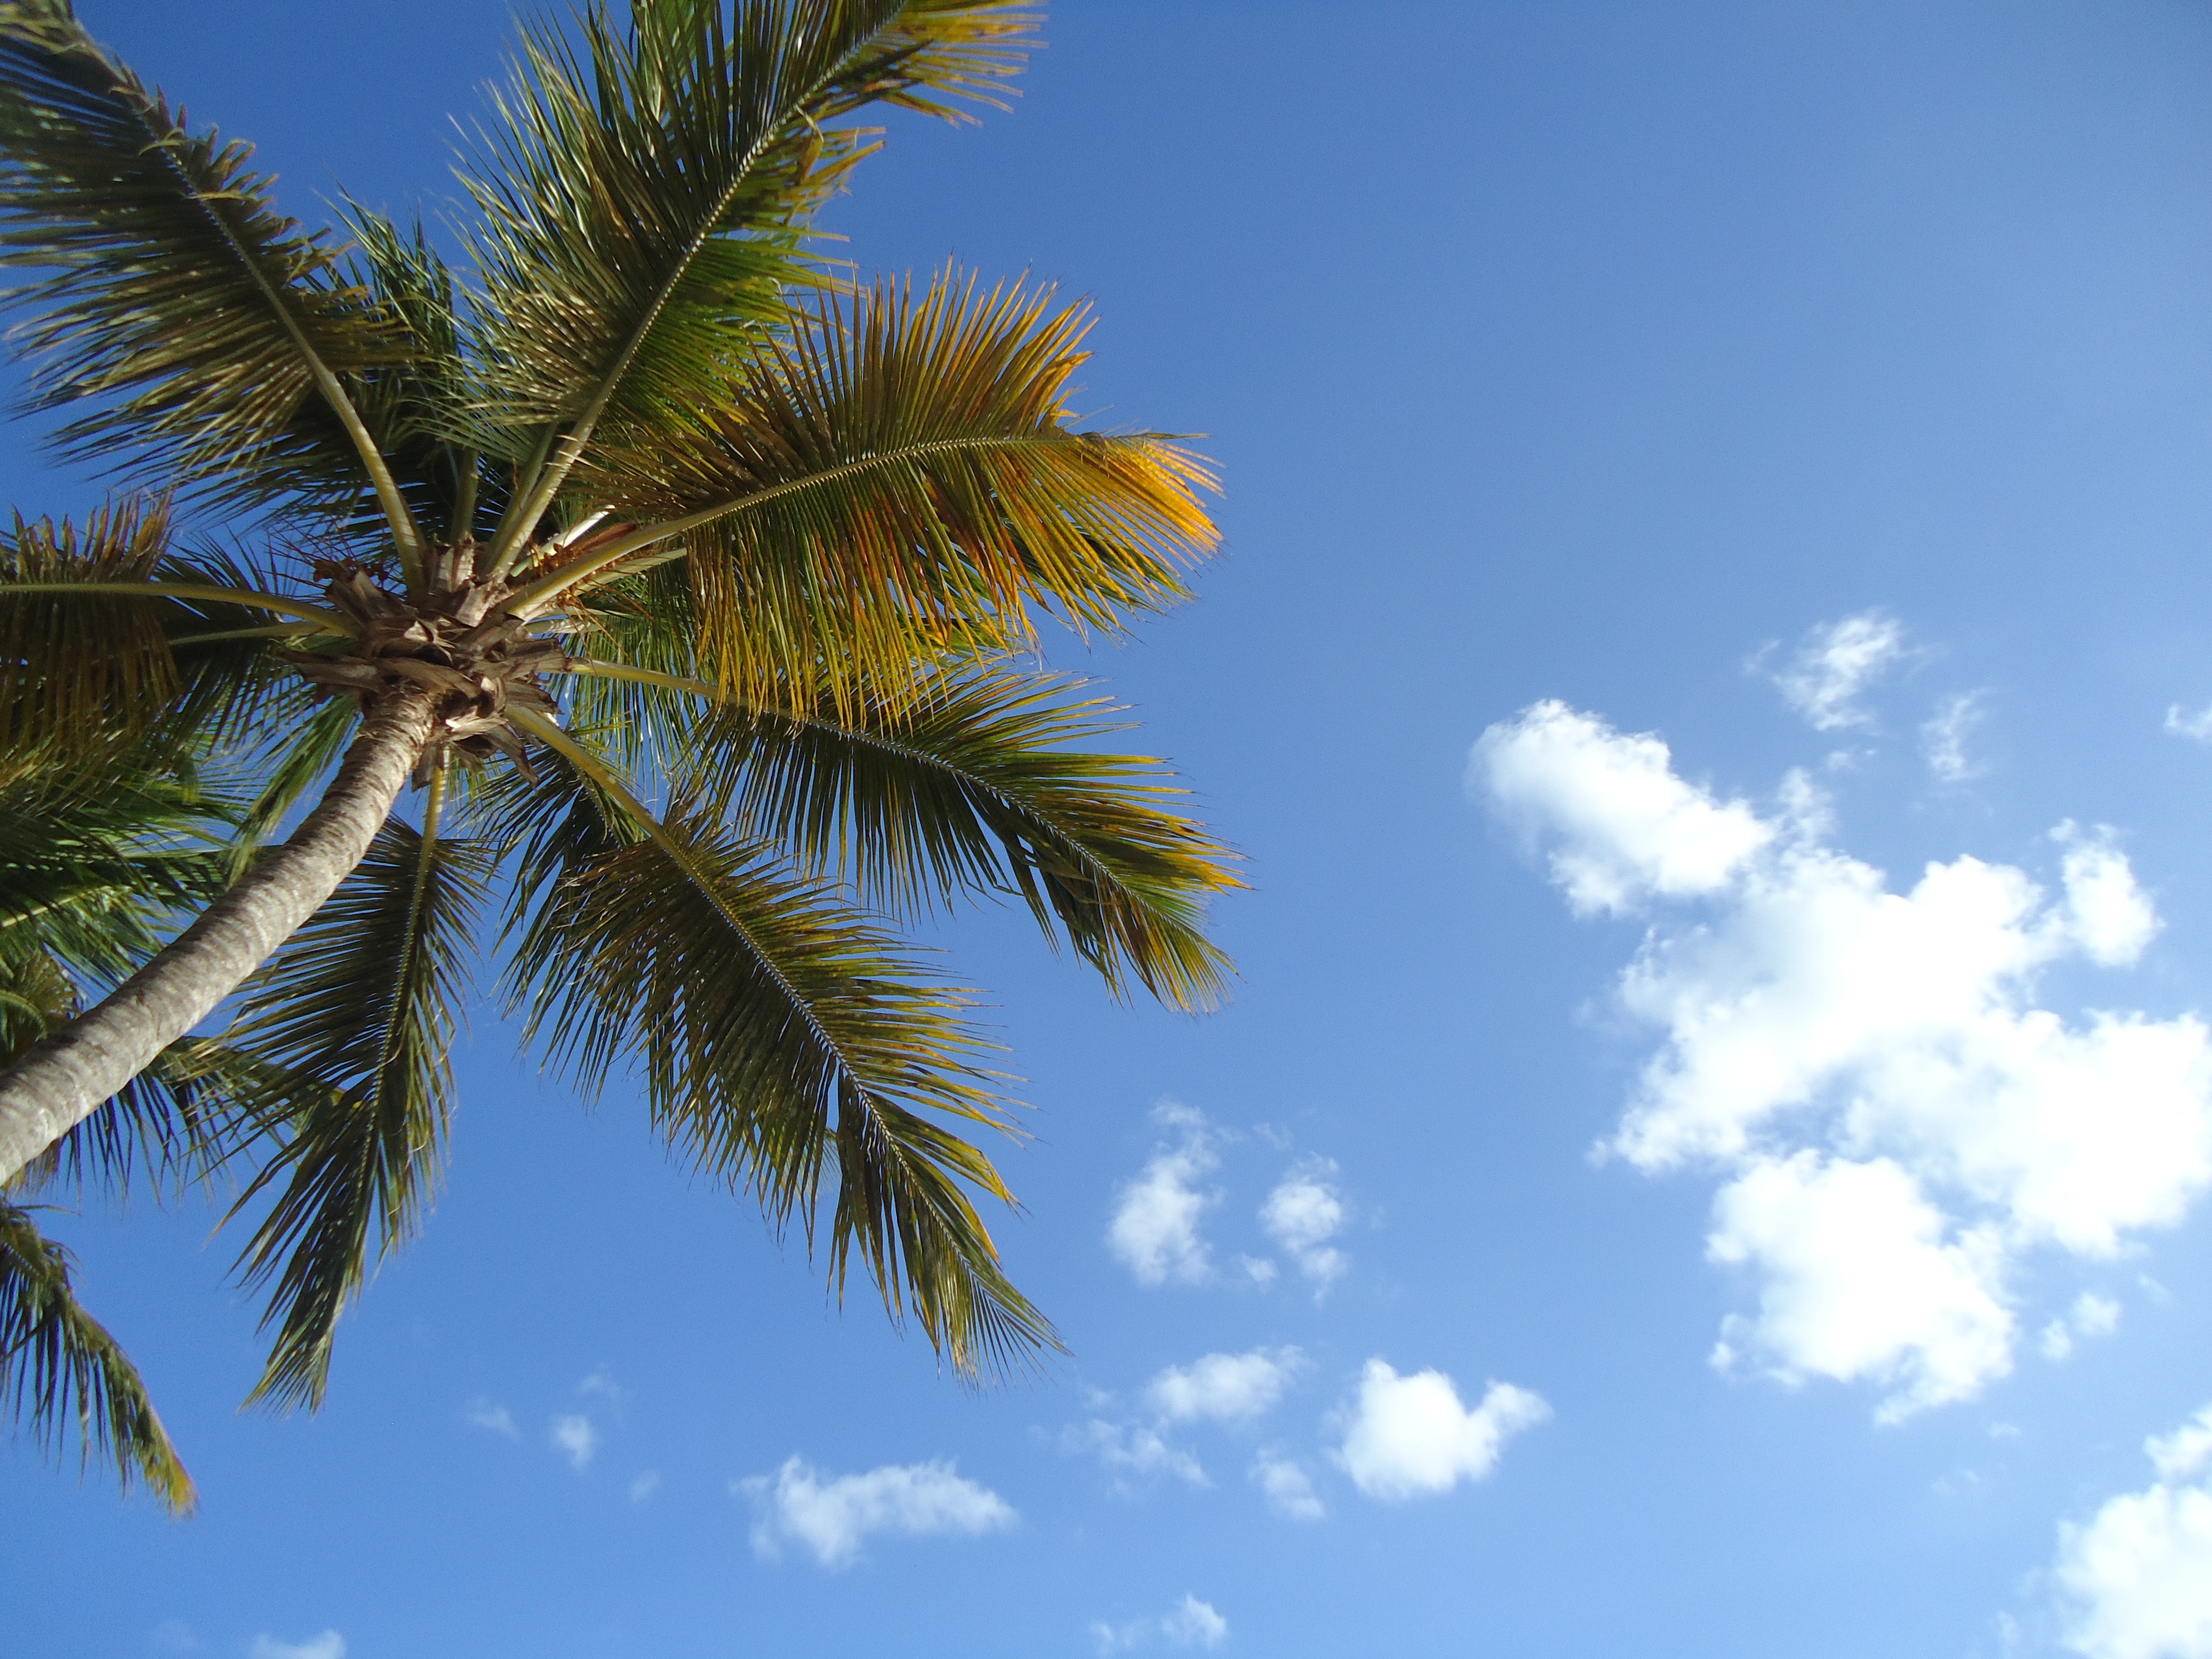
tree, branch, cloud, plant, sky, sunlight, leaf, flower, wind, palm, holiday, blue, tropics, flowering plant, woody plant, land plant, arecales, palm family, borassus flabellifer